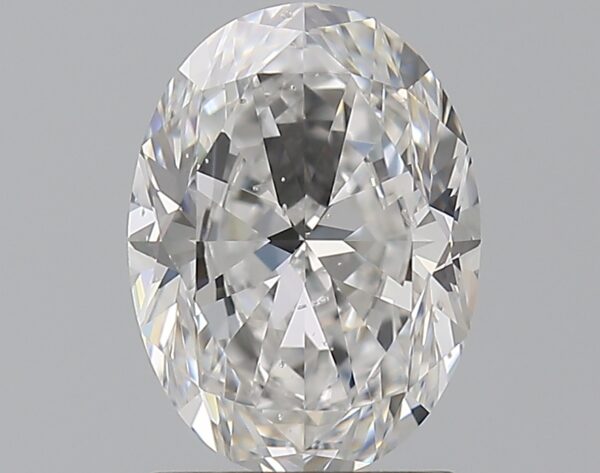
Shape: oval
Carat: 1.52
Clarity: SI1
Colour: D
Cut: EX
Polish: EX
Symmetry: EX
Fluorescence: ST
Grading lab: GIA
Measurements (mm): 8.52 x 6.29 x 4